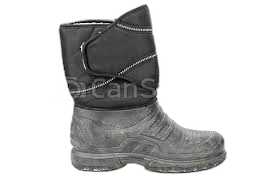
Waste category: shoes